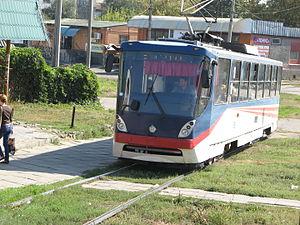
Konotop est une ville de l'oblast de Soumy, en Ukraine, et le centre administratif du raïon de Konotop. Sa population s'élevait à 86 267 habitants en 2019.